Samuel Wadsworth Gould

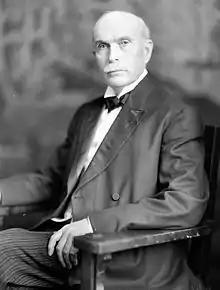

Samuel Wadsworth Gould (January 1, 1852 – December 19, 1935) was a United States representative from Maine. He was born in Porter. He moved with his parents to Hiram, and attended the public schools and North Parsonsfield Seminary. He graduated from the University of Maine in 1877. Gould studied law, was admitted to the bar and commenced practice in Skowhegan in 1879. He served as postmaster of Skowhegan from 1896 to 1900.